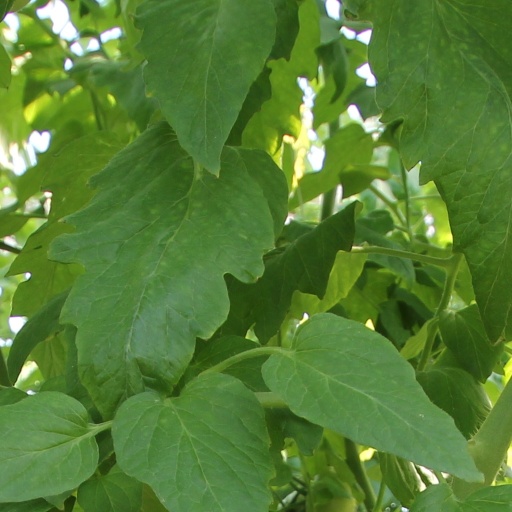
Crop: tomato